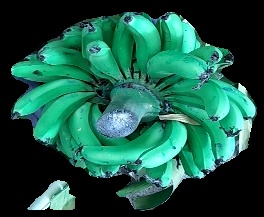
Variety: pachbale
Grade: grade3